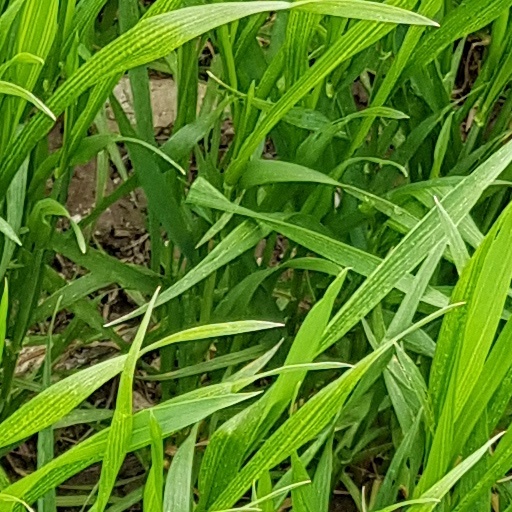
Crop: wheat